Bighead carp

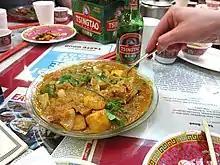
Fish head casserole, a popular dish in Jiangsu cuisine

In Singapore, it is known by the Chinese name 松鱼 (sōng yú). The head of the bighead carp is particularly prized in Singapore, and is usually steamed whole.